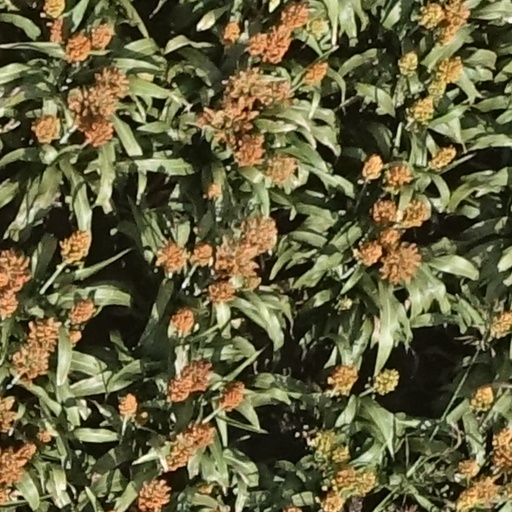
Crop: sorghum